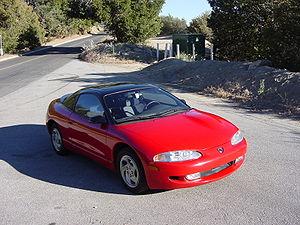
Eagle était une marque de véhicules automobiles créée par Chrysler à la suite de l'achat d'American Motors Corporation en 1987. Elle ciblait une clientèle appréciant avec enthousiasme la conduite automobile.